The Handmaid's Tale

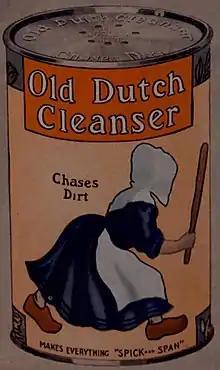
The bonnets that handmaids wear are modelled on Old Dutch Cleanser's faceless mascot, which Atwood in childhood found frightening.

The division of labour among the women generates some resentment. Marthas, Wives and Econowives perceive Handmaids as promiscuous and are taught to scorn them. Offred mourns that the women of the various groups have lost their ability to empathize with each other.